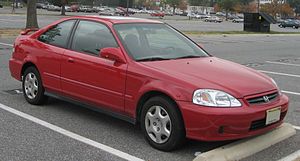
Honda Civic (6. generation) / Coupé
Honda Civic Coupé (1999−2001)
Honda Civic er en lille mellemklassebil fra Honda. Sjette generation blev bygget mellem oktober 1995 og marts 2001.